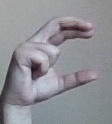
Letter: thal